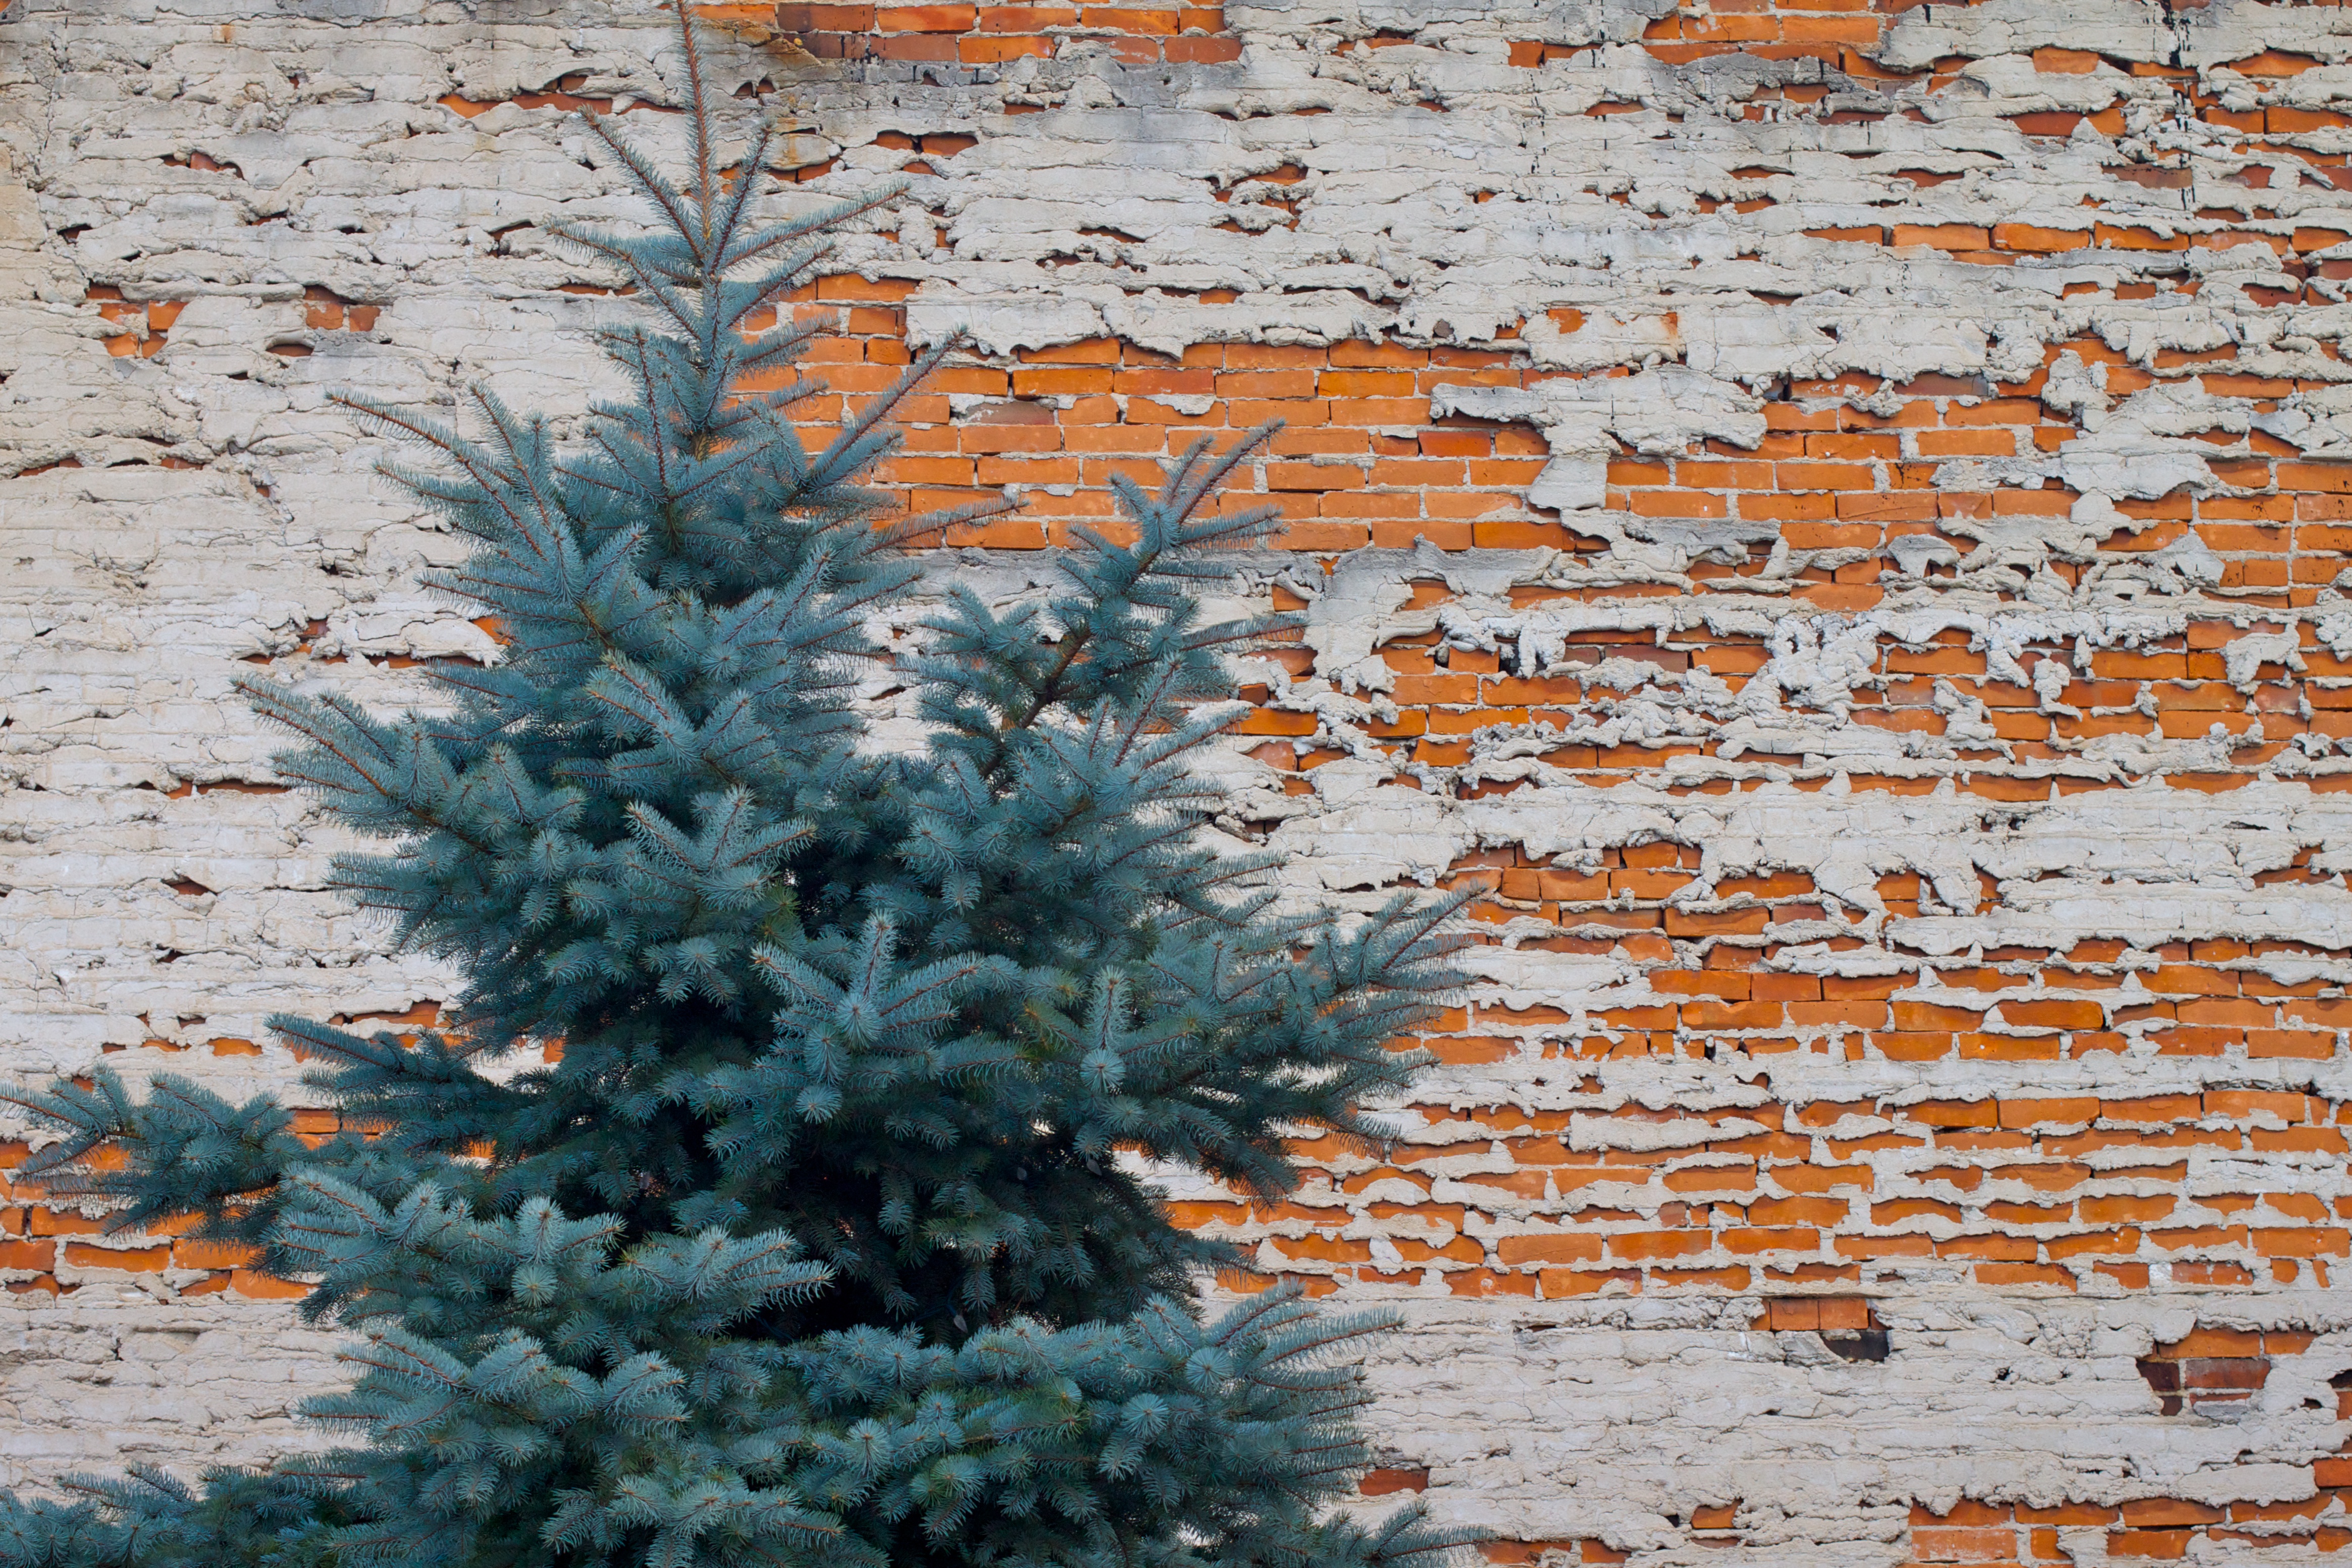
tree, branch, plant, leaf, soil, conifer, spruce, woody plant, land plant